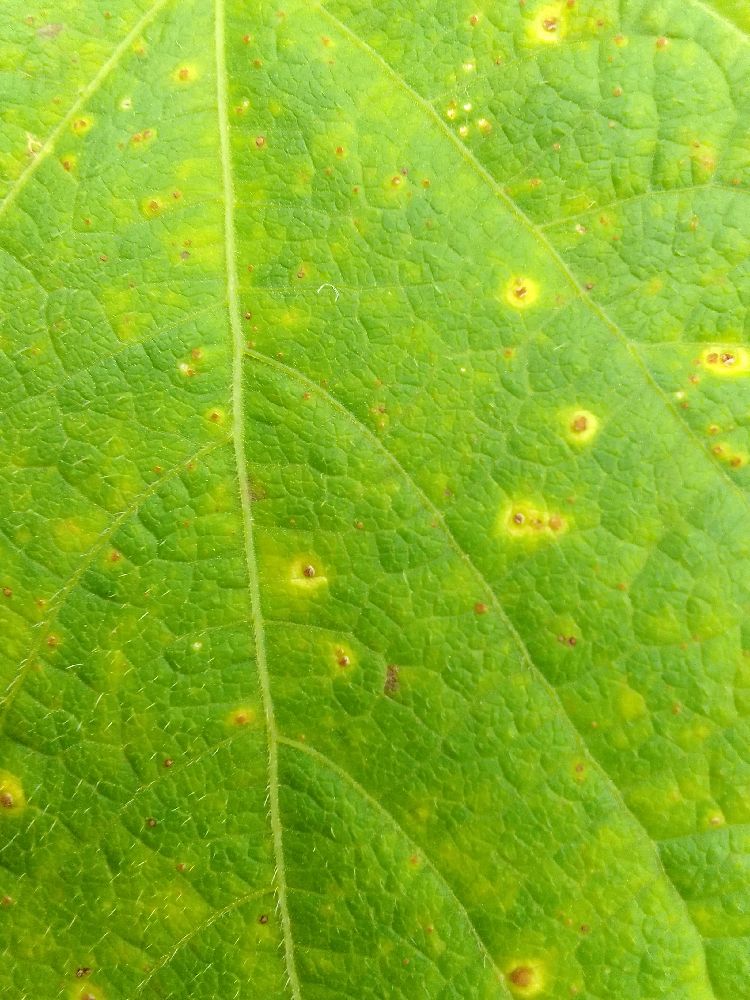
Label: rust